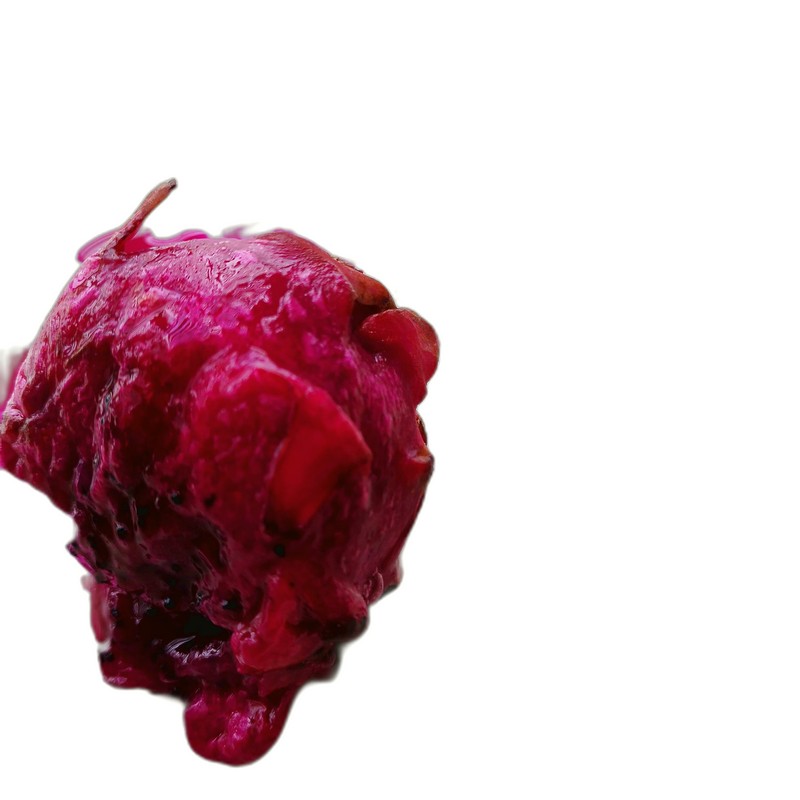
Label: Defect Dragon Fruit